Lucus Planum

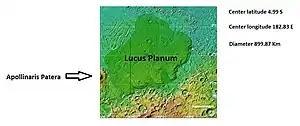
Topographic map showing the boundaries of Lucus Planum

Lucus Planum is a region on Mars, named after an albedo feature. Its name was approved by the IAU in 1997. The center latitude of the feature is 4.99 degrees S and the center longitude is 182.83 degrees. It lies just to the east and north east of the volcano Apollinaris Patera. Lucus Planum lies in both the Memnonia quadrangle and the Aeolis quadrangles. It is part of a region called the "Medusae Fossae Formation" Part of this region is covered with yardangs. They are formed by the action of wind on sand sized particles; hence they often point in the direction that the winds were blowing when they were formed. Views of yardangs in this region are shown below.